Morion (helmet)

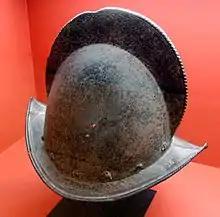
A Spanish "conquistador" comb morion ( 16th century)

A morion (Spanish: "morrión") (Catalan: "morrió") is a type of open-faced combat helmet originally from Spain, used from the beginning of the 16th century to the early-17th century. The morion usually had a flat brim and a crest running from front to back. Its introduction was contemporaneous with European exploration of much of North, Central and South America - explorers such as Hernando de Soto and Coronado may have supplied morions to their foot-soldiers in the 1540s.